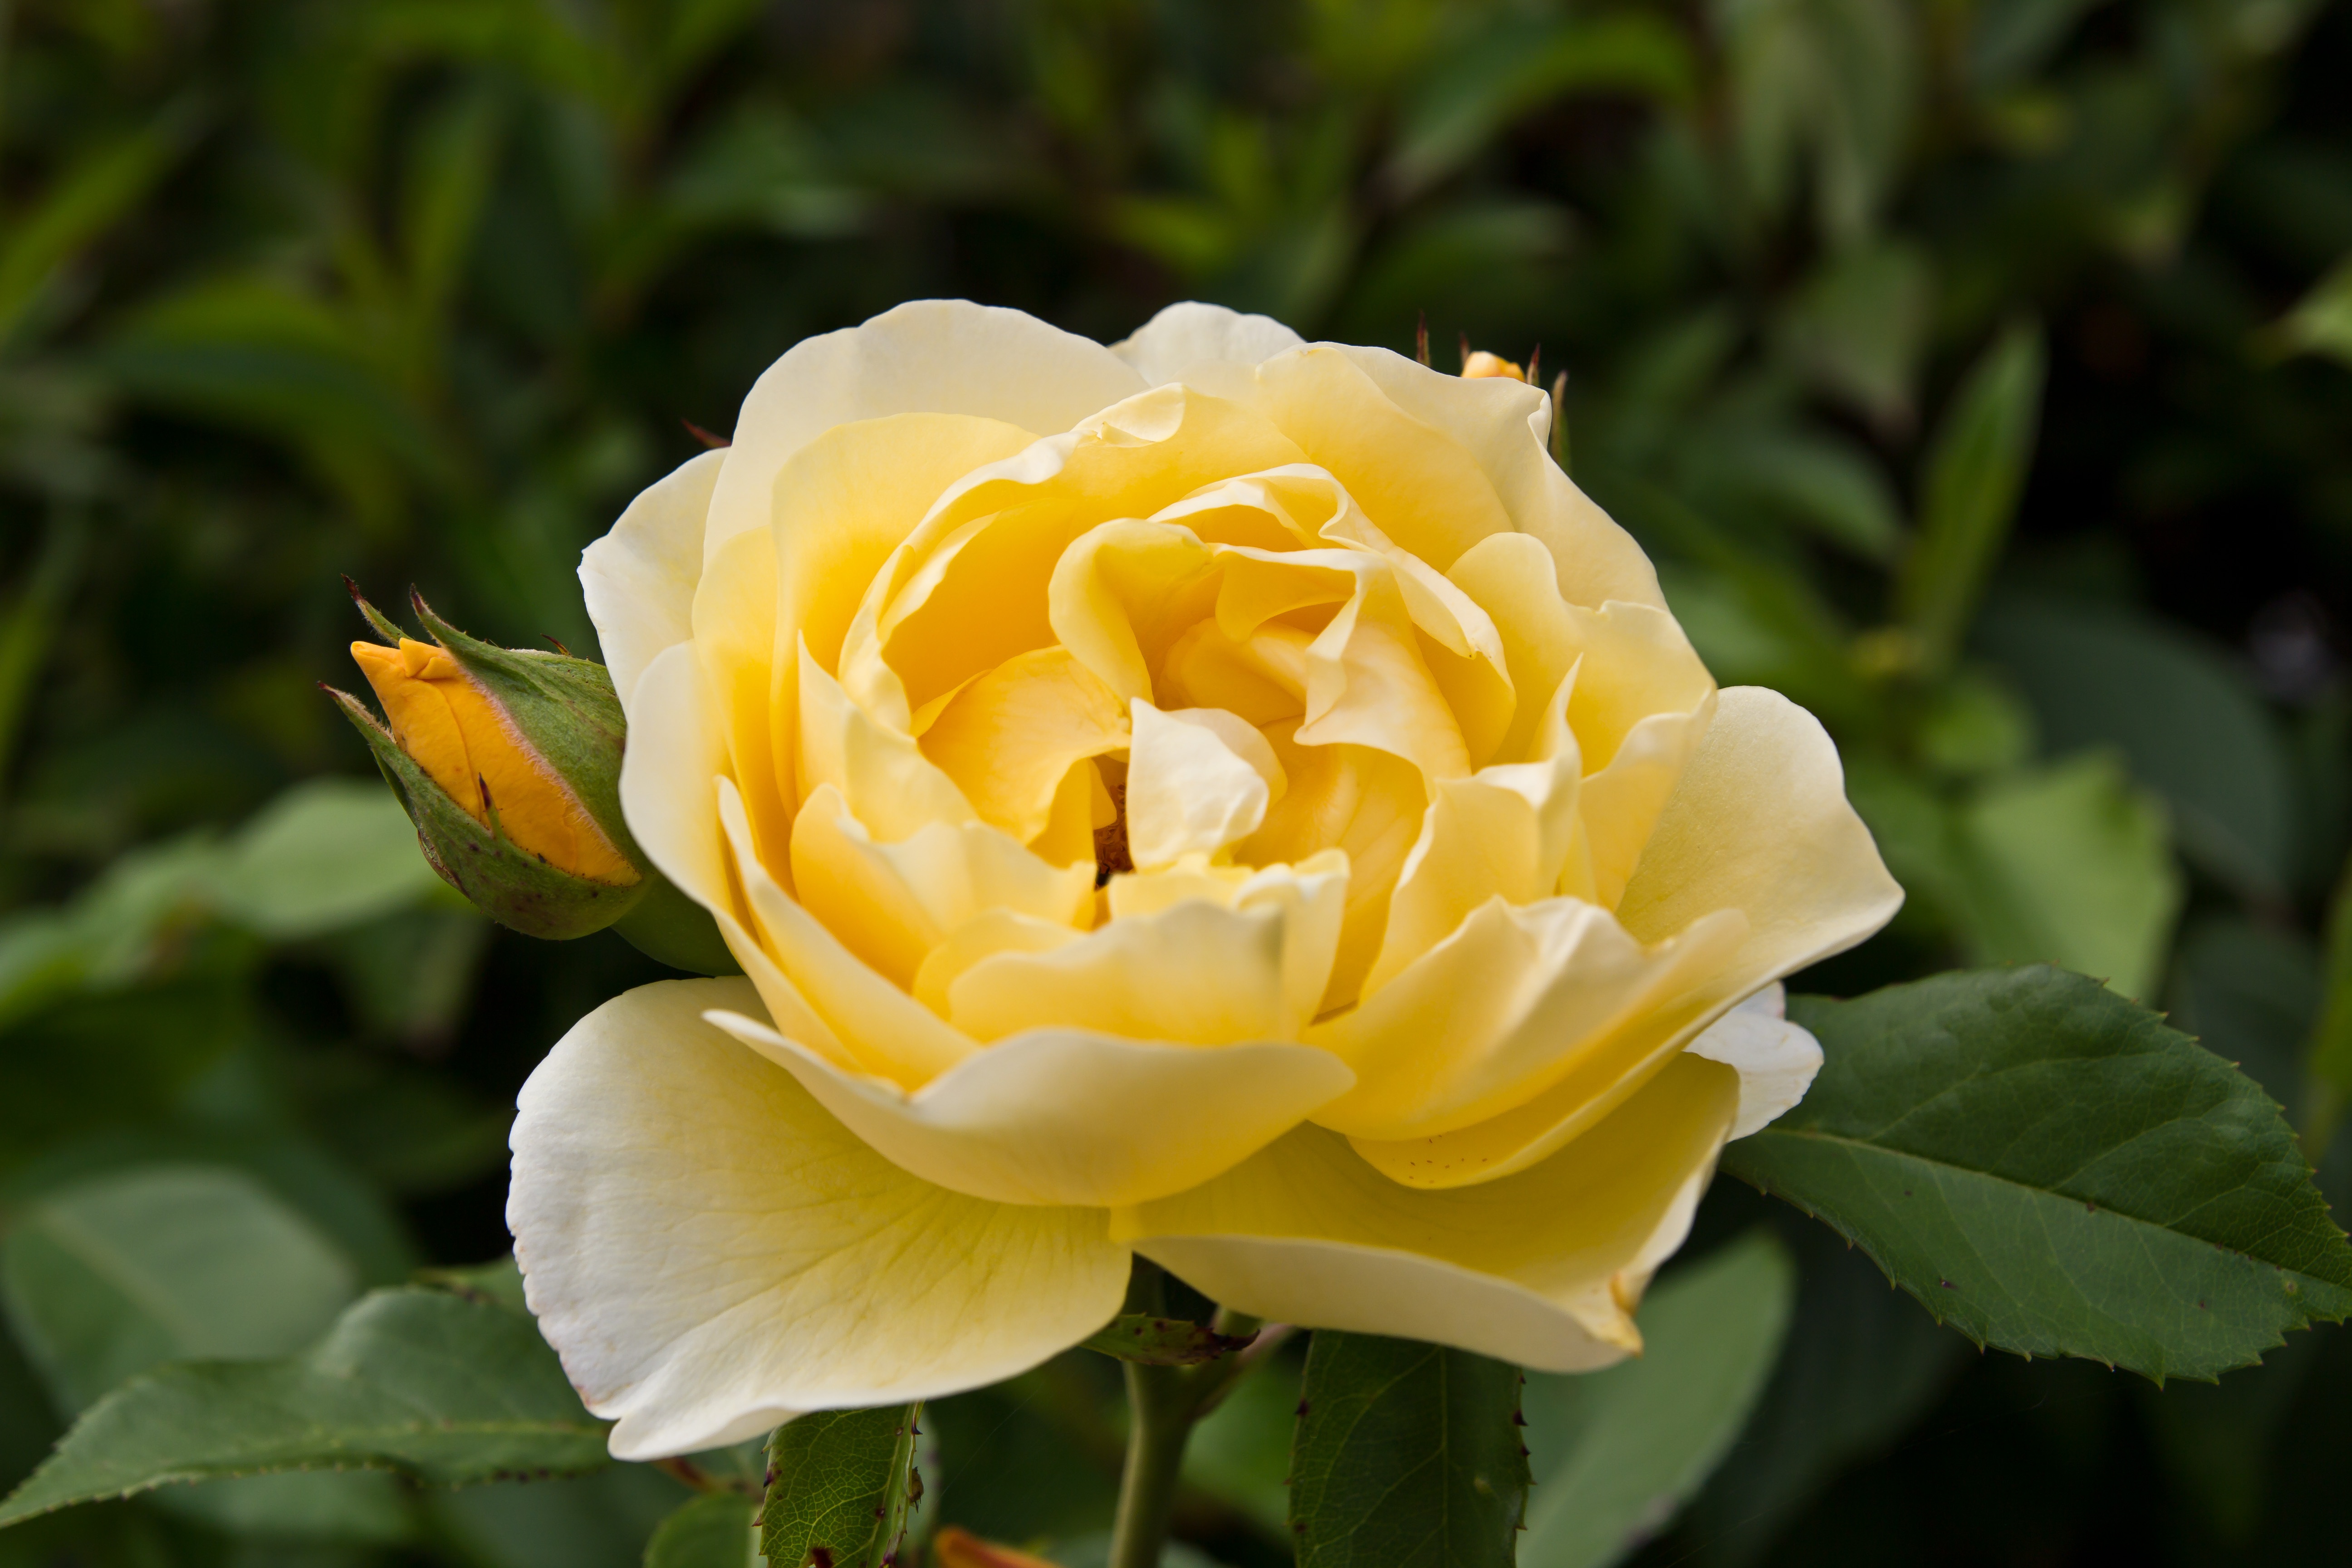
plant, flower, petal, rose, botany, yellow, flora, floribunda, macro photography, flowering plant, garden roses, rose family, plant stem, land plant, rosa centifolia, rose order, austrian briar